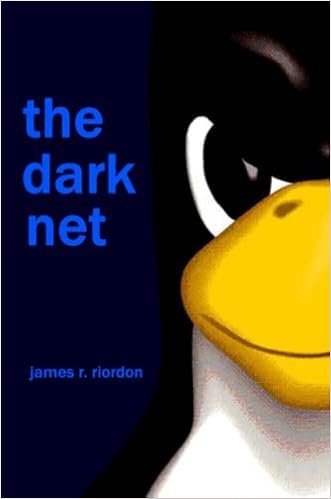
The Dark Net
Category: Books
About the Author James Riordon is a physicist and engineer who turned to freelance science journalism in 1997. In addition to writing science fiction novels inspired by cutting edge physics, he is currently the head of Media Relations for the American Physical Society -- the world's leading society of professional physicists.
Features: At any given moment, 5%% of the Internet is hidden from view - that's the Dark Net. It's a haven for criminals, spies, and nefarious hackers. For Max Caine it's also a death trap, where reality and the virtual world collide. Join Max and Betty3.5, and their virtual penguin Linus, as they explore the darkest recesses of the Internet. This cyber thriller will take you on a wild ride into the not-too-distant future where conveniences from auto-piloted cars to wearable computers and biometric ATMs ensure that everyone is online, one way or another, every waking moment. But continual connection has a price. As Max discovers in his journeys through the Dark Net -- you can log out any time you want, but you can never leave.